Yevdokiya Bershanskaya

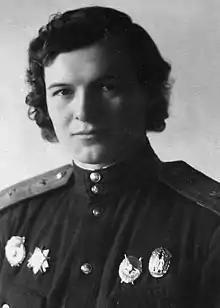

Yevdokiya Davidovna Bershanskaya (Russian: Евдокия Давыдовна Бершанская; 6 February 1913, in Dobrovolnoye, Stavropol – 16 September 1982, in Moscow) was the regimental commander of the 46th Taman Guards Night Bomber Aviation Regiment during World War II and became the only woman ever awarded the Order of Suvorov. Under her command twenty-three aviators in the regiment became Heroes of the Soviet Union for their successful bombing missions against the Axis.